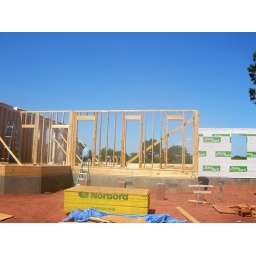
Pete's dad sitting on ladder in front door entry before porch added on. master bedroom windows to right